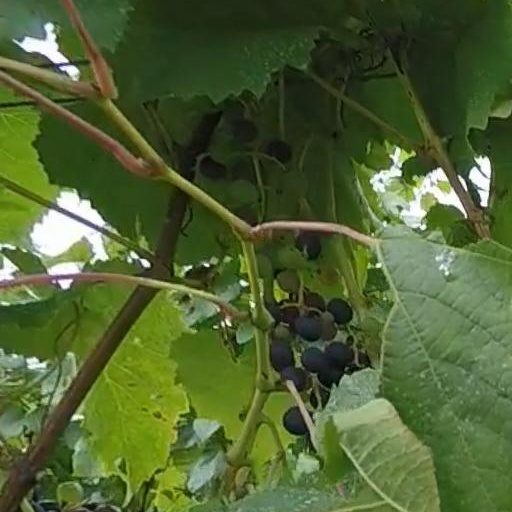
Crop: grape